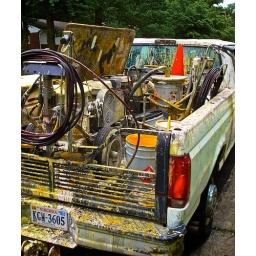
The vibrant, multiple colors splattered in the bed and equipment of a pickup truck